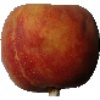
Label: Peach 1